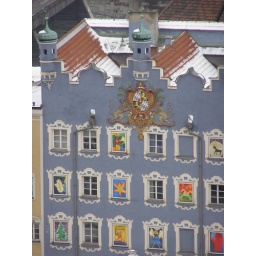
A house in the high street of Burghausen.